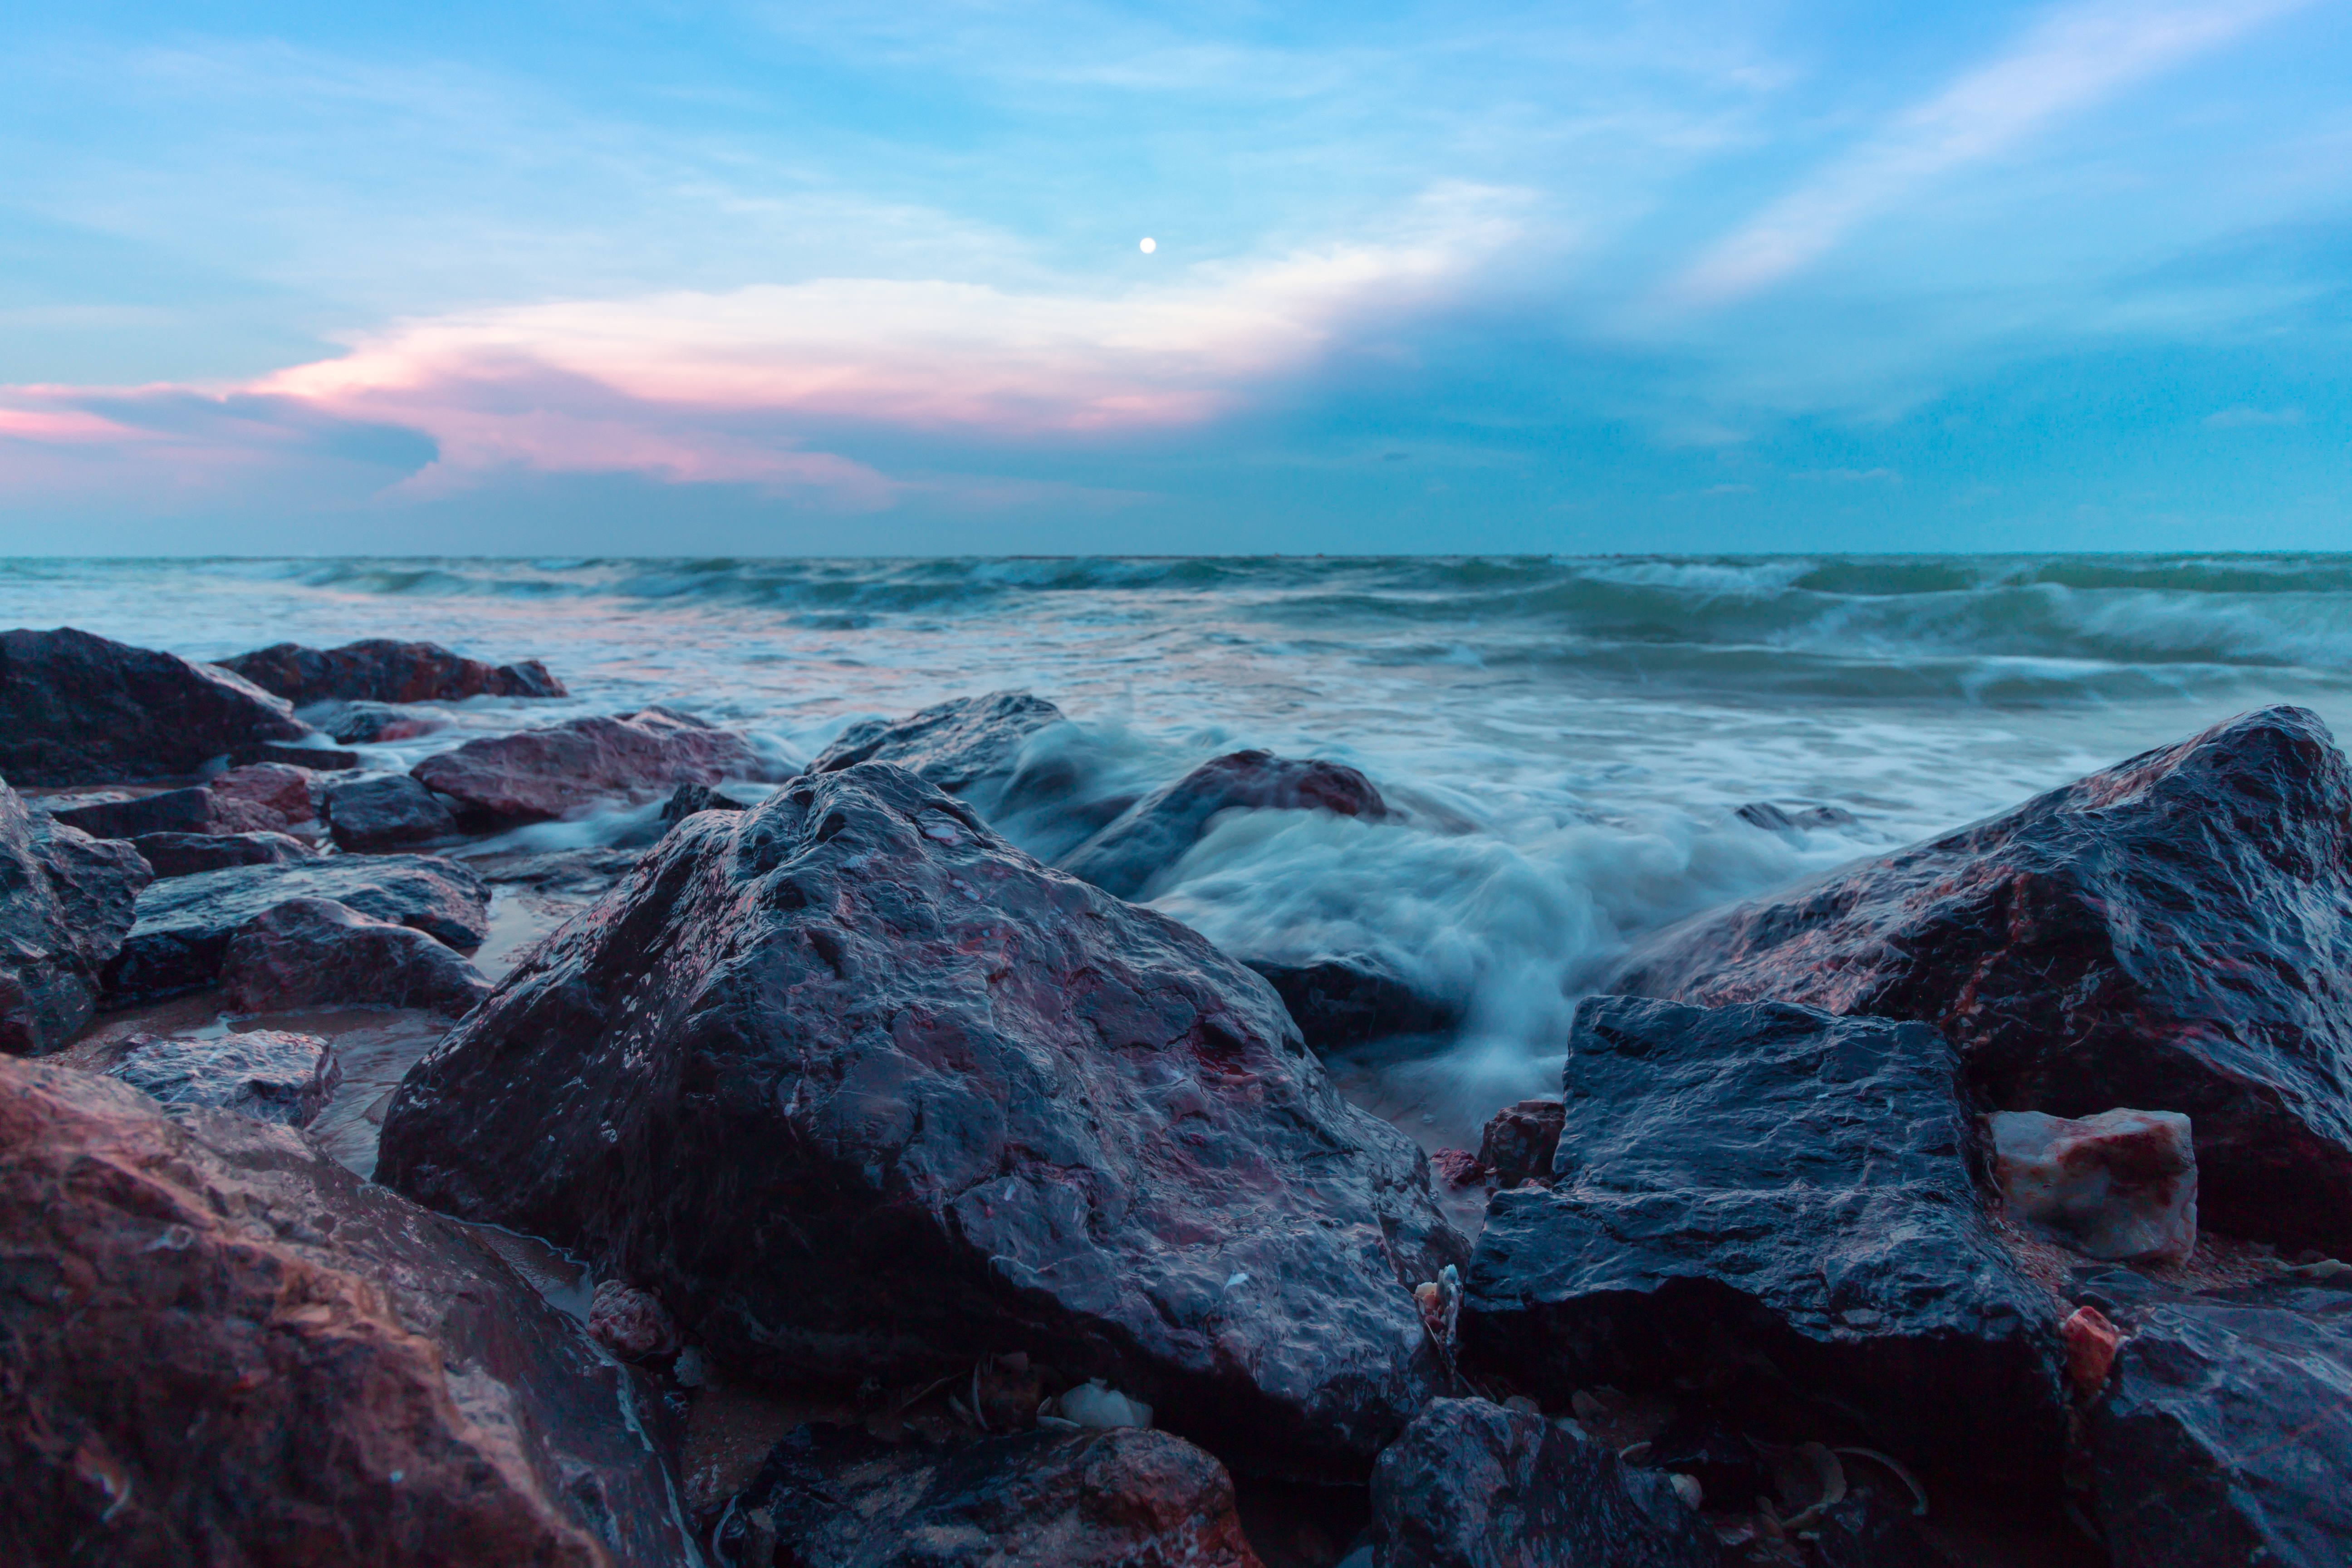
beach, sea, coast, water, nature, outdoor, sand, rock, ocean, horizon, cloud, sky, sunrise, sunset, morning, shore, wave, dawn, summer, cliff, seaside, dusk, evening, heaven, peace, lagoon, blue, seashore, terrain, material, thailand, body of water, blue sky, poultry, coconut, birds, sunny, bank, tour, holidays, bright, sandy beach, in the sand, the island, spectacular, cape, sea water, sharon lewis, kra t tg wgd, koh ta chai, wind wave